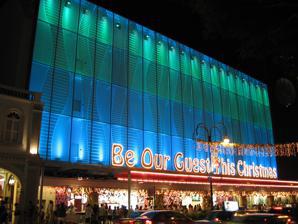
Building: The Centrepoint
Country: Malaysia
Year built: 1983
For other uses, see Centerpoint (disambiguation) . Shopping mall in Singapore The Centrepoint The Centrepoint during the Christmas light-up, 2006 Location Singapore Coordinates 1°18′5.5″N 103°50′22.5″E / 1.301528°N 103.839583°E / 1.301528; 103.839583 Address 176 Orchard Road Opening date May 1983 Developer Frasers Centrepoint Management Frasers Centrepoint Owner Frasers Centrepoint No. of stores and services 180 No. of anchor tenants 2 Total retail floor area 408,899 square feet (37,988.0 m 2 ) No. of floors 8 Public transit access NS23 Somerset Website The Centrepoint The interior of The Centrepoint. The Centrepoint is a shopping mall in Singapore which opened in 1983 as Centrepoint Shopping Centre (or just Centrepoint ) until its renaming in 2006 as The Centrepoint . History The Centrepoint is managed by Frasers Property , which is a wholly owned subsidiary of Fraser & Neave . It was built in 1983. Throughout the decades, the eight-storey complex was home to many different tenants, including Teochew City Seafood Restaurant, Cold Storage, Marks and Spencer, TianPo Jewellery, and Metro. The mall, which has six storeys and two basement levels, opened with Robinsons as the anchor tenant. It had been replaced by Metro in 2015, out of which it will be closing down on 15 September 2019. Centrepoint is undergoing third renovation works and is expected to complete by 2020 with more tenants such as Decathlon, JustCo and Harvey Norman. The shopping mall underwent a makeover in 1991 and the first cost $4 million. The Centrepoint's management committee at the time carried out a survey to find out what customers wanted, and top on the wish list was better toilets. The toilets were fitted with automatic flushing systems and renovation works were carried out at night. Times Bookstores is also the biggest bookstores in the Orchard Road , of which it opened in 1983. It underwent a revamp in 2002, expanding across three floors but ended up downsized again. In 2005, Frasers Centrepoint refurbished the mall for the second time. The revamp included a six-storey extension with two basements which was previously a sidewalk. The second basement to Level 3 would be for food and beverage outlets and shops, and Levels 4 to 6 would be an extension of the former Robinsons. The renovation works were completed in December 2006, and there is now a Gap store on Level 2 and an Esprit store on Level 3. There was a shopping mall decentralisation strategy over the years. There are plans to transform Orchard Road into a megamall that is connected by a network of linked walkways. Part of this plan is a link bridge between The Centrepoint and Orchard Point. The Straits Times reported that this second major makeover included the widening of its Orchard Road entrance and a new drop-off and pick-up point on level one to make it easier for families with children and the elderly. Apart from this, many of the tenants had begun to leave – Marks & Spencer was replaced by Ministry of Food (MOF). Accessibility The Centrepoint is accessible from Orchard Road where vehicles can enter the car park through a side road. Somerset MRT station is located opposite the shopping mall. See also Centrepoint Kids , social history List of shopping malls in Singapore References